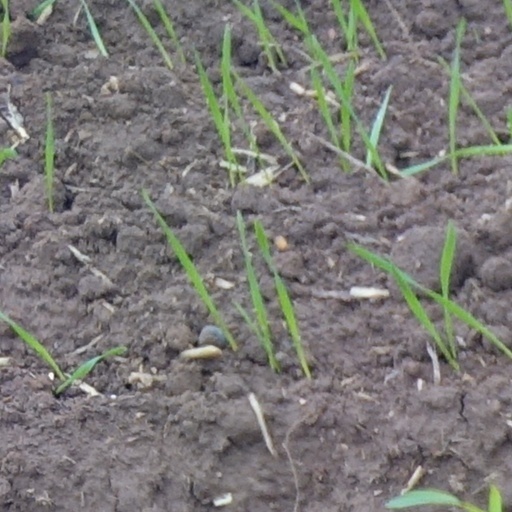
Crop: wheat